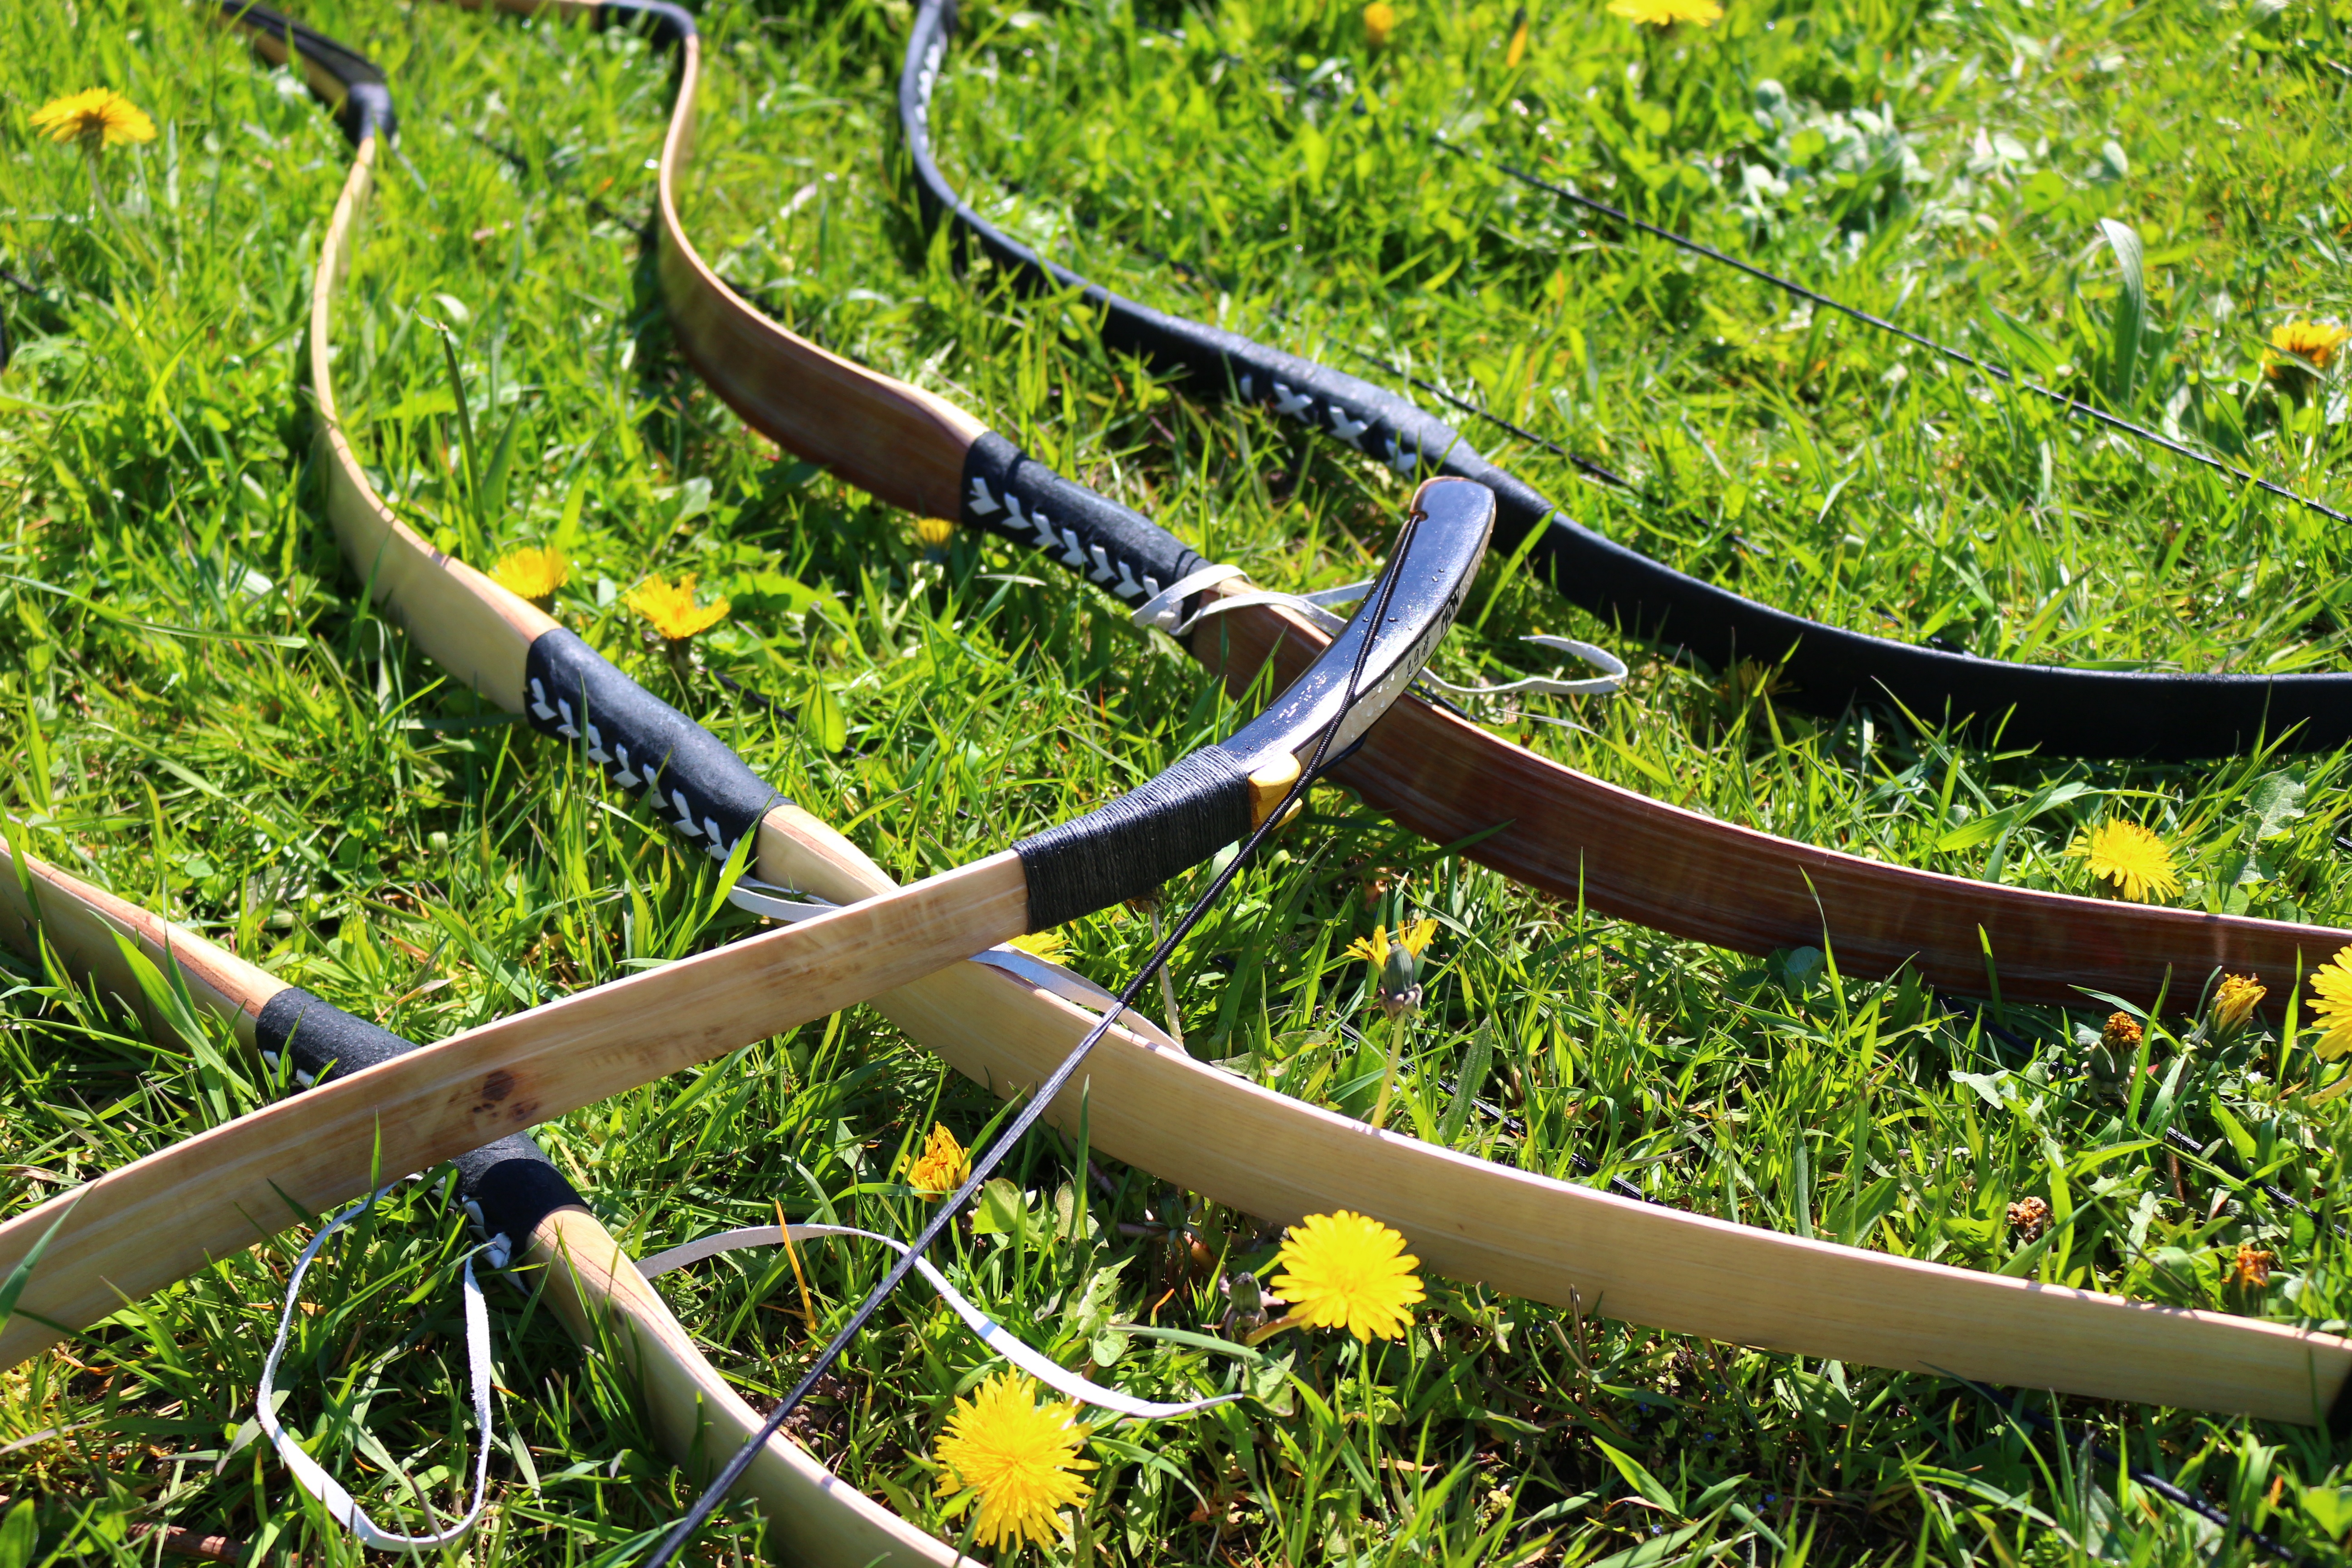
grass, branch, track, lawn, leaf, flower, bicycle, arch, green, vehicle, garden, weapon, archery, rider arch, traditional bow, outdoor structure